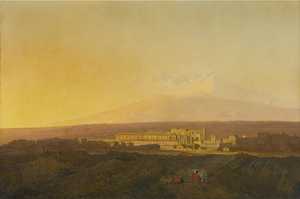
Joseph WRIGHT of Derby, View of Catania, Sicily, with Mount Etna beyond, milieu du XVIIIe-fin du XVIIIe, huile sur toile, 84,5 × 126,5 cm, coll. particulière, Paris
Joseph Wright, appelé Joseph Wright of Derby, né le 3 septembre 1734 à Derby et mort le 29 août 1797 dans la même ville, est un peintre paysagiste et portraitiste britannique. Il a été reconnu comme « le premier peintre professionnel à représenter l'esprit de la révolution industrielle ».